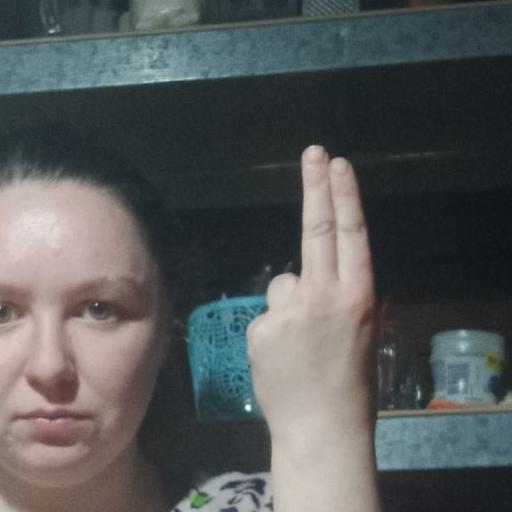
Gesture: two_up_inverted